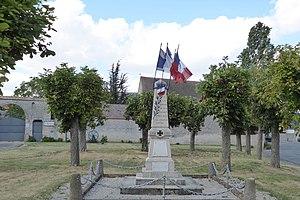
monument aux morts de Rouvray-Saint-Denis, Eure-et-Loir, France.
Rouvray-Saint-Denis est une commune française située dans le département d'Eure-et-Loir, en région Centre-Val de Loire.